Operation Matterhorn

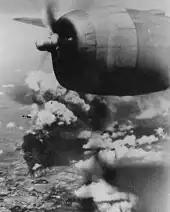
A black and white photograph of many grey clouds of smoke arising from the ground, the engine of the plane the photograph was shot from can also be seen

On the way back to Chengdu, one B-29 crashed into a mountainside in China with the loss of all on board. Another, with Time-Life photographer Harry Zinder on board, was strafed and destroyed by Japanese aircraft after making an emergency landing on the grass airstrip at Neixiang. To get his B-29s back to India, Wolfe had to borrow from the 312th Fighter Wing's meager supply. Although the B-29s sat on the ground at Chengdu unprotected for several days afterwards, there were no Japanese attacks on the bases at Chengdu.